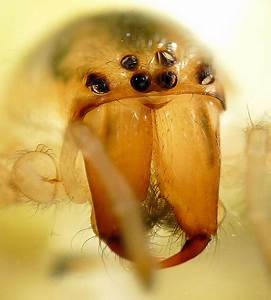
Label: spider